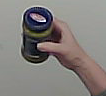
Product: barilla_pesto